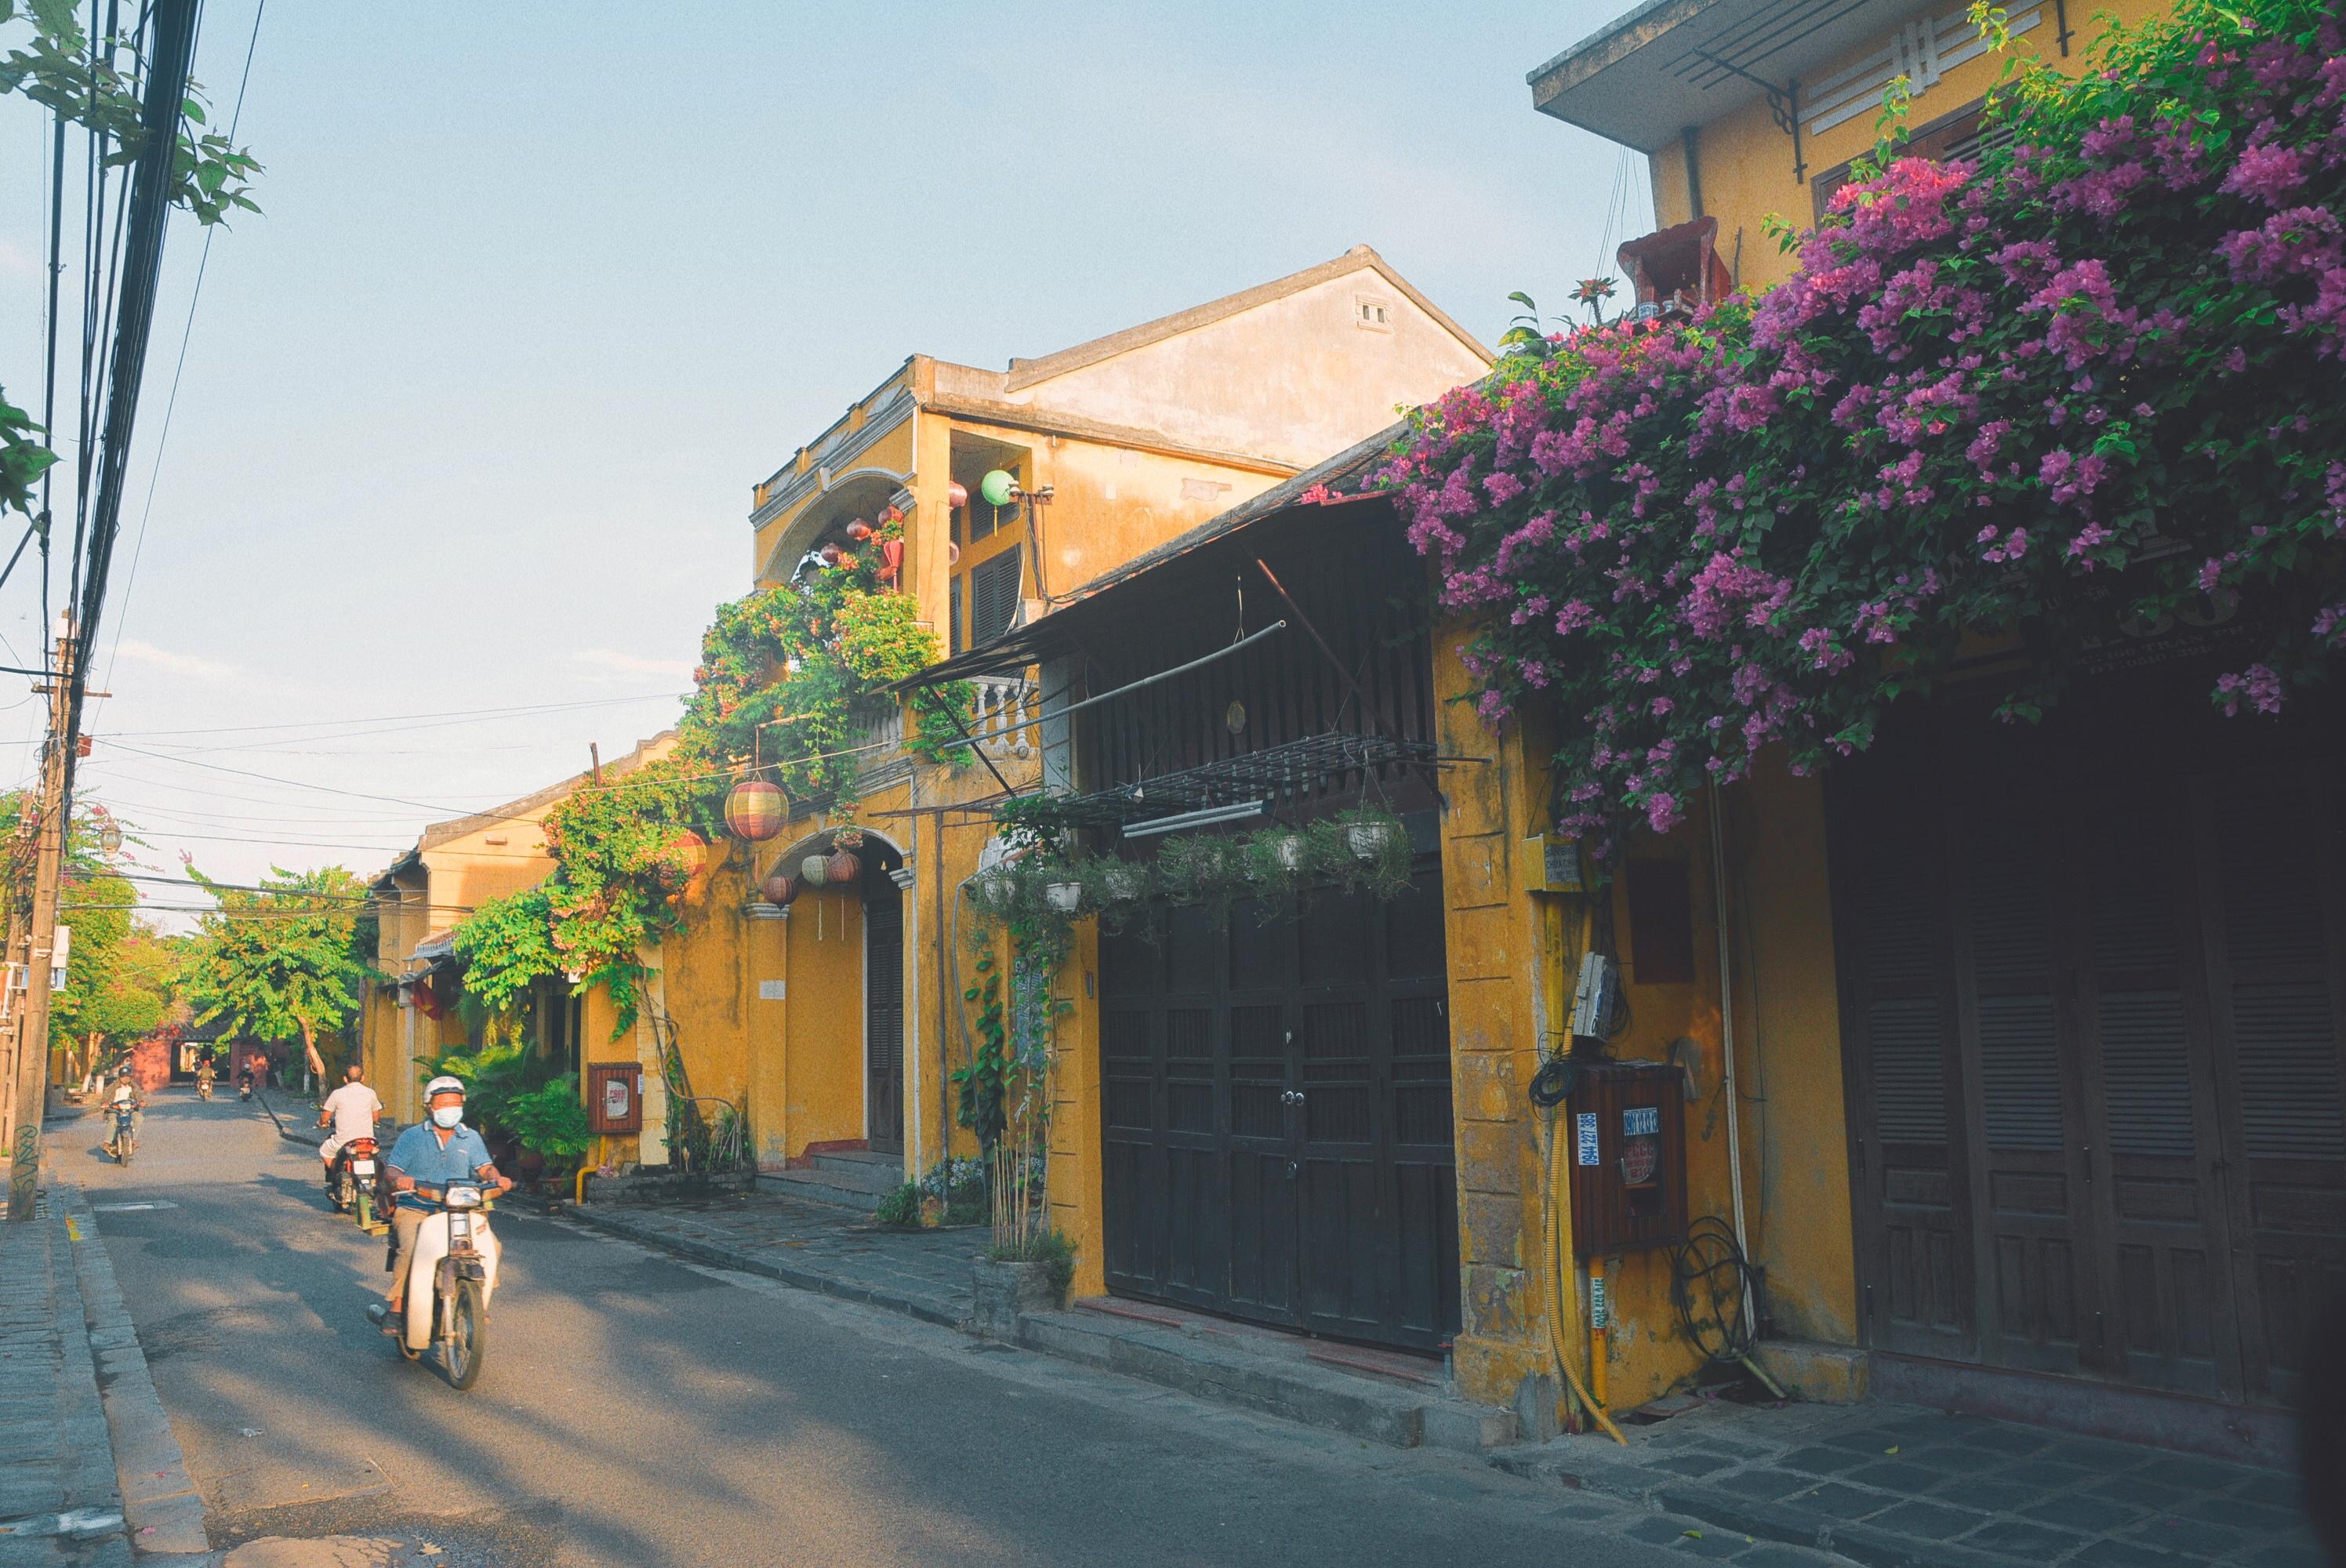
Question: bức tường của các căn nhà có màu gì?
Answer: bức tường có màu vàng